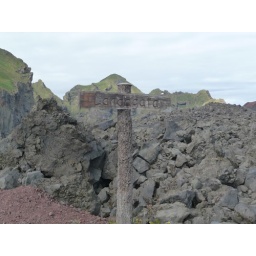
there is a street of houses about 10 metres below the rocks